Fréjus Road Tunnel

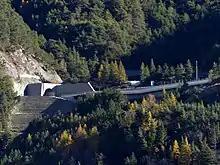
Second bore in France in 2021, a few months before opening

A second bore, parallel to the existing one at a distance of , is under construction. Work began in 2009, following EU regulations put in place after the Mont Blanc Tunnel fire. Originally planned as an wide rescue tunnel, an agreement was reached in 2012 to open the new bore to traffic towards France while converting one lane of the existing bore into an emergency lane. The breakthrough occurred on 17 November 2014. The new bore is due to open to traffic in the autumn of 2023. As there will still be a single lane for each direction (the other lane being an emergency lane), the capacity of the tunnel will remain unchanged. Both bores will be connected by a series of passages, five of which can be used by emergency vehicles.